Malcolm Wicks

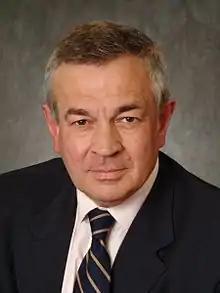
Wicks in 2005

Malcolm Hunt Wicks (1 July 1947 – 29 September 2012) was a British Labour Party politician and academic specialising in social policy. He was a member of parliament (MP) from 1992, first for Croydon North West and then for Croydon North, until his death in 2012.